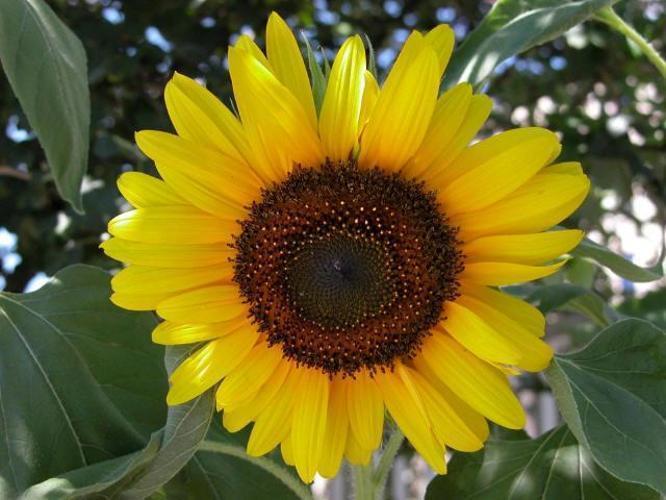
Label: sunflower